Thomas Moran

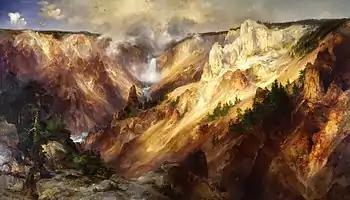
"The Grand Canyon of the Yellowstone" (1893–1901), Smithsonian American Art Museum

Moran was married to Scottish born Mary Nimmo Moran (1842–1899), an etcher and landscape painter. The couple had two daughters and a son. His brothers Edward (1829–1901), John (1831–1902) and Peter (1841–1914), as well as his nephews Edward Percy Moran (1862–1935) and Jean Leon Gerome Ferris (1863–1930) were also active as artists. His brother John was also a pioneer in artistic photography. The two often worked side by side, John photographing the same scene that Thomas was painting. He died in Santa Barbara, California on August 25, 1926.